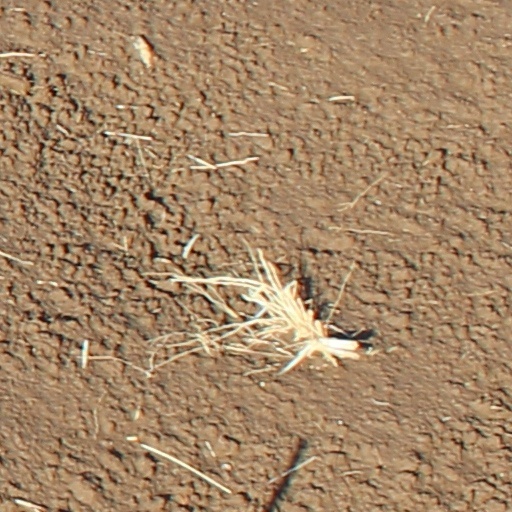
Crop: wheat